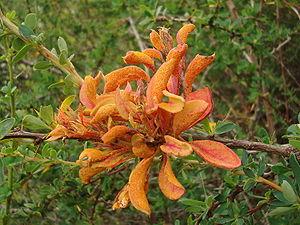
La province de Santa Cruz est une province de l'Argentine, qui se trouve en Patagonie, dans le sud du pays. Sa capitale est la ville de Río Gallegos.
Le lac Posadas est un lac argentin situé au nord-ouest de la province de Santa Cruz, dans le département de Río Chico.
Aecidium est un genre de champignons ascomycètes de l’ordre des Pucciniales.